Schierke

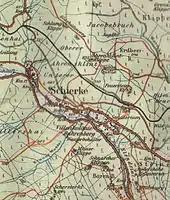
1912 map of Schierke

The winter sport and climatic spa of Schierke lies in the High Harz mountains, southeast of their highest summit, the Brocken. It is situated in the Harz/Saxony-Anhalt Nature Park and borders on the Harz National Park in the north. Situated 600 to 650 m above sea level in the valley of the Cold Bode, the parish of Schierke has an area of 40.1 km² and a population of 713 (as at 31 December 2007).